Gunston (cigarette)

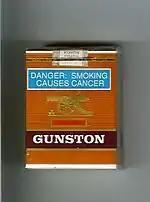
Pack of Gunston with a text warning above

Various magazine and poster advertisements were made to advertise the brand. Some ads also included Team Gunston (a Formula One team owned by the Rhodesian racing driver John Love) and the ""Gunston 500"", a South African surf competition. The slogan that was frequently used was ""Men Rate Gunston Great"".